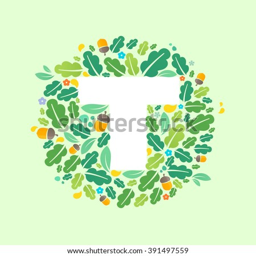
t letter logo in a circle of oak leaves and acorns .